Macy Glacier

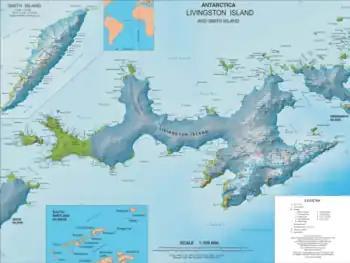
Topographic map of Livingston Island and Smith Island

Macy Glacier is a long and crescent-shaped glacier on the southern slopes of the Tangra Mountains, Livingston Island in the South Shetland Islands, Antarctica. The glacier is bounded by Friesland Ridge to the northwest, Levski Ridge to the northeast and Peshev Ridge to the southeast, and flows southwestwards into the head of Brunow Bay.